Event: Nepal Earthquake
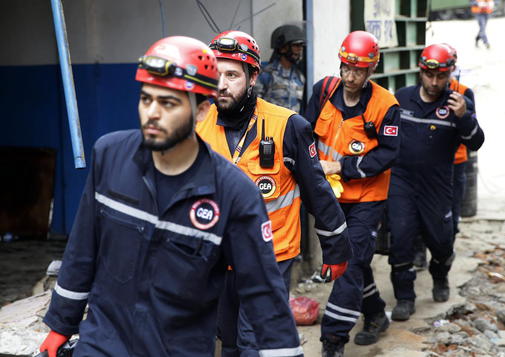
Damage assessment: damage